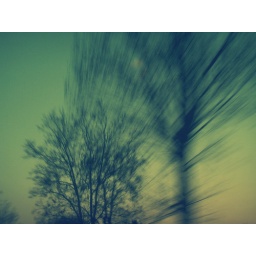
i was in the car ... the front tree is disappearing ..